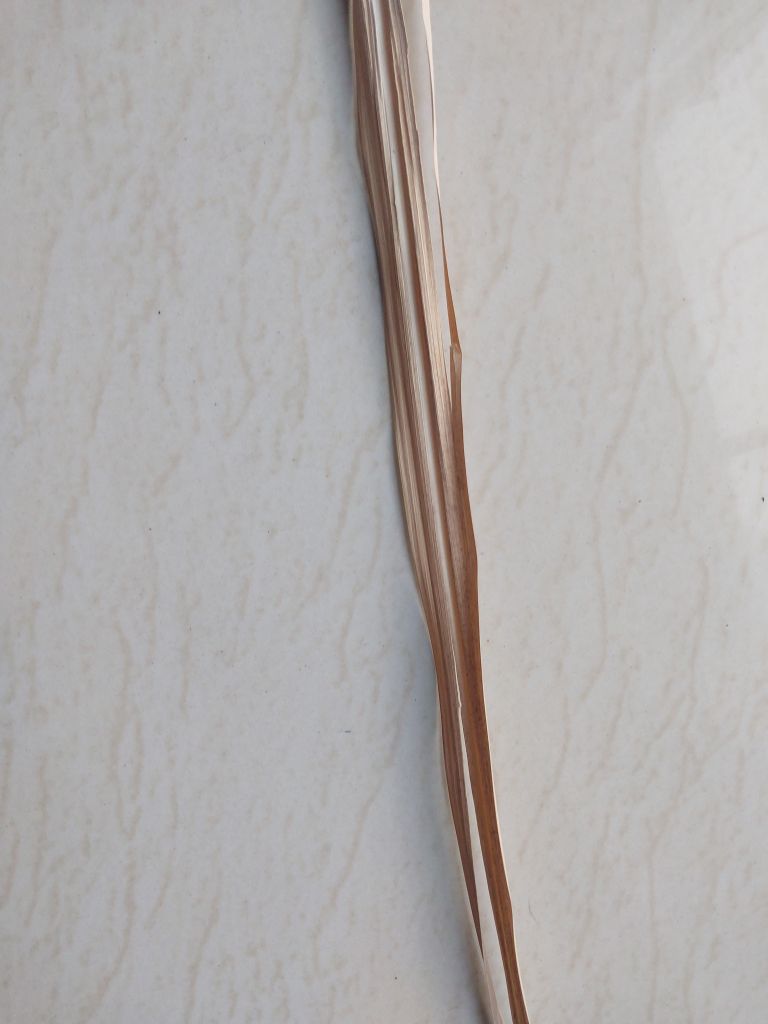
Label: Dried